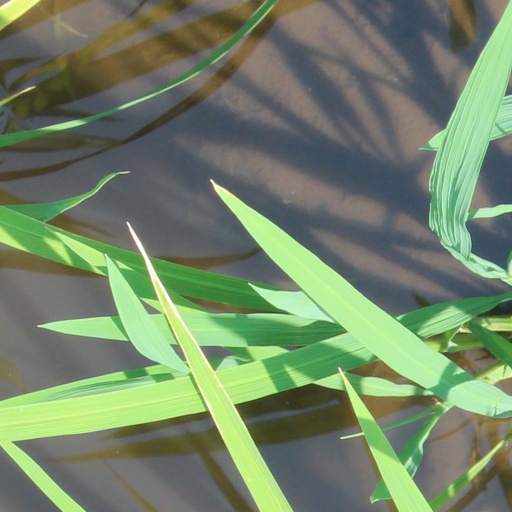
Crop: rice